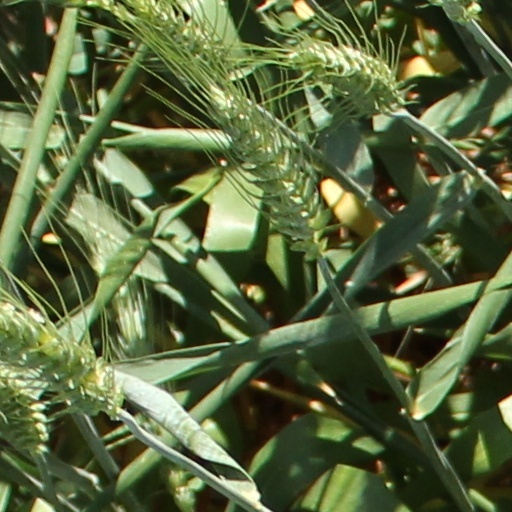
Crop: wheat